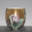
Label: bowl